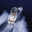
Label: ship